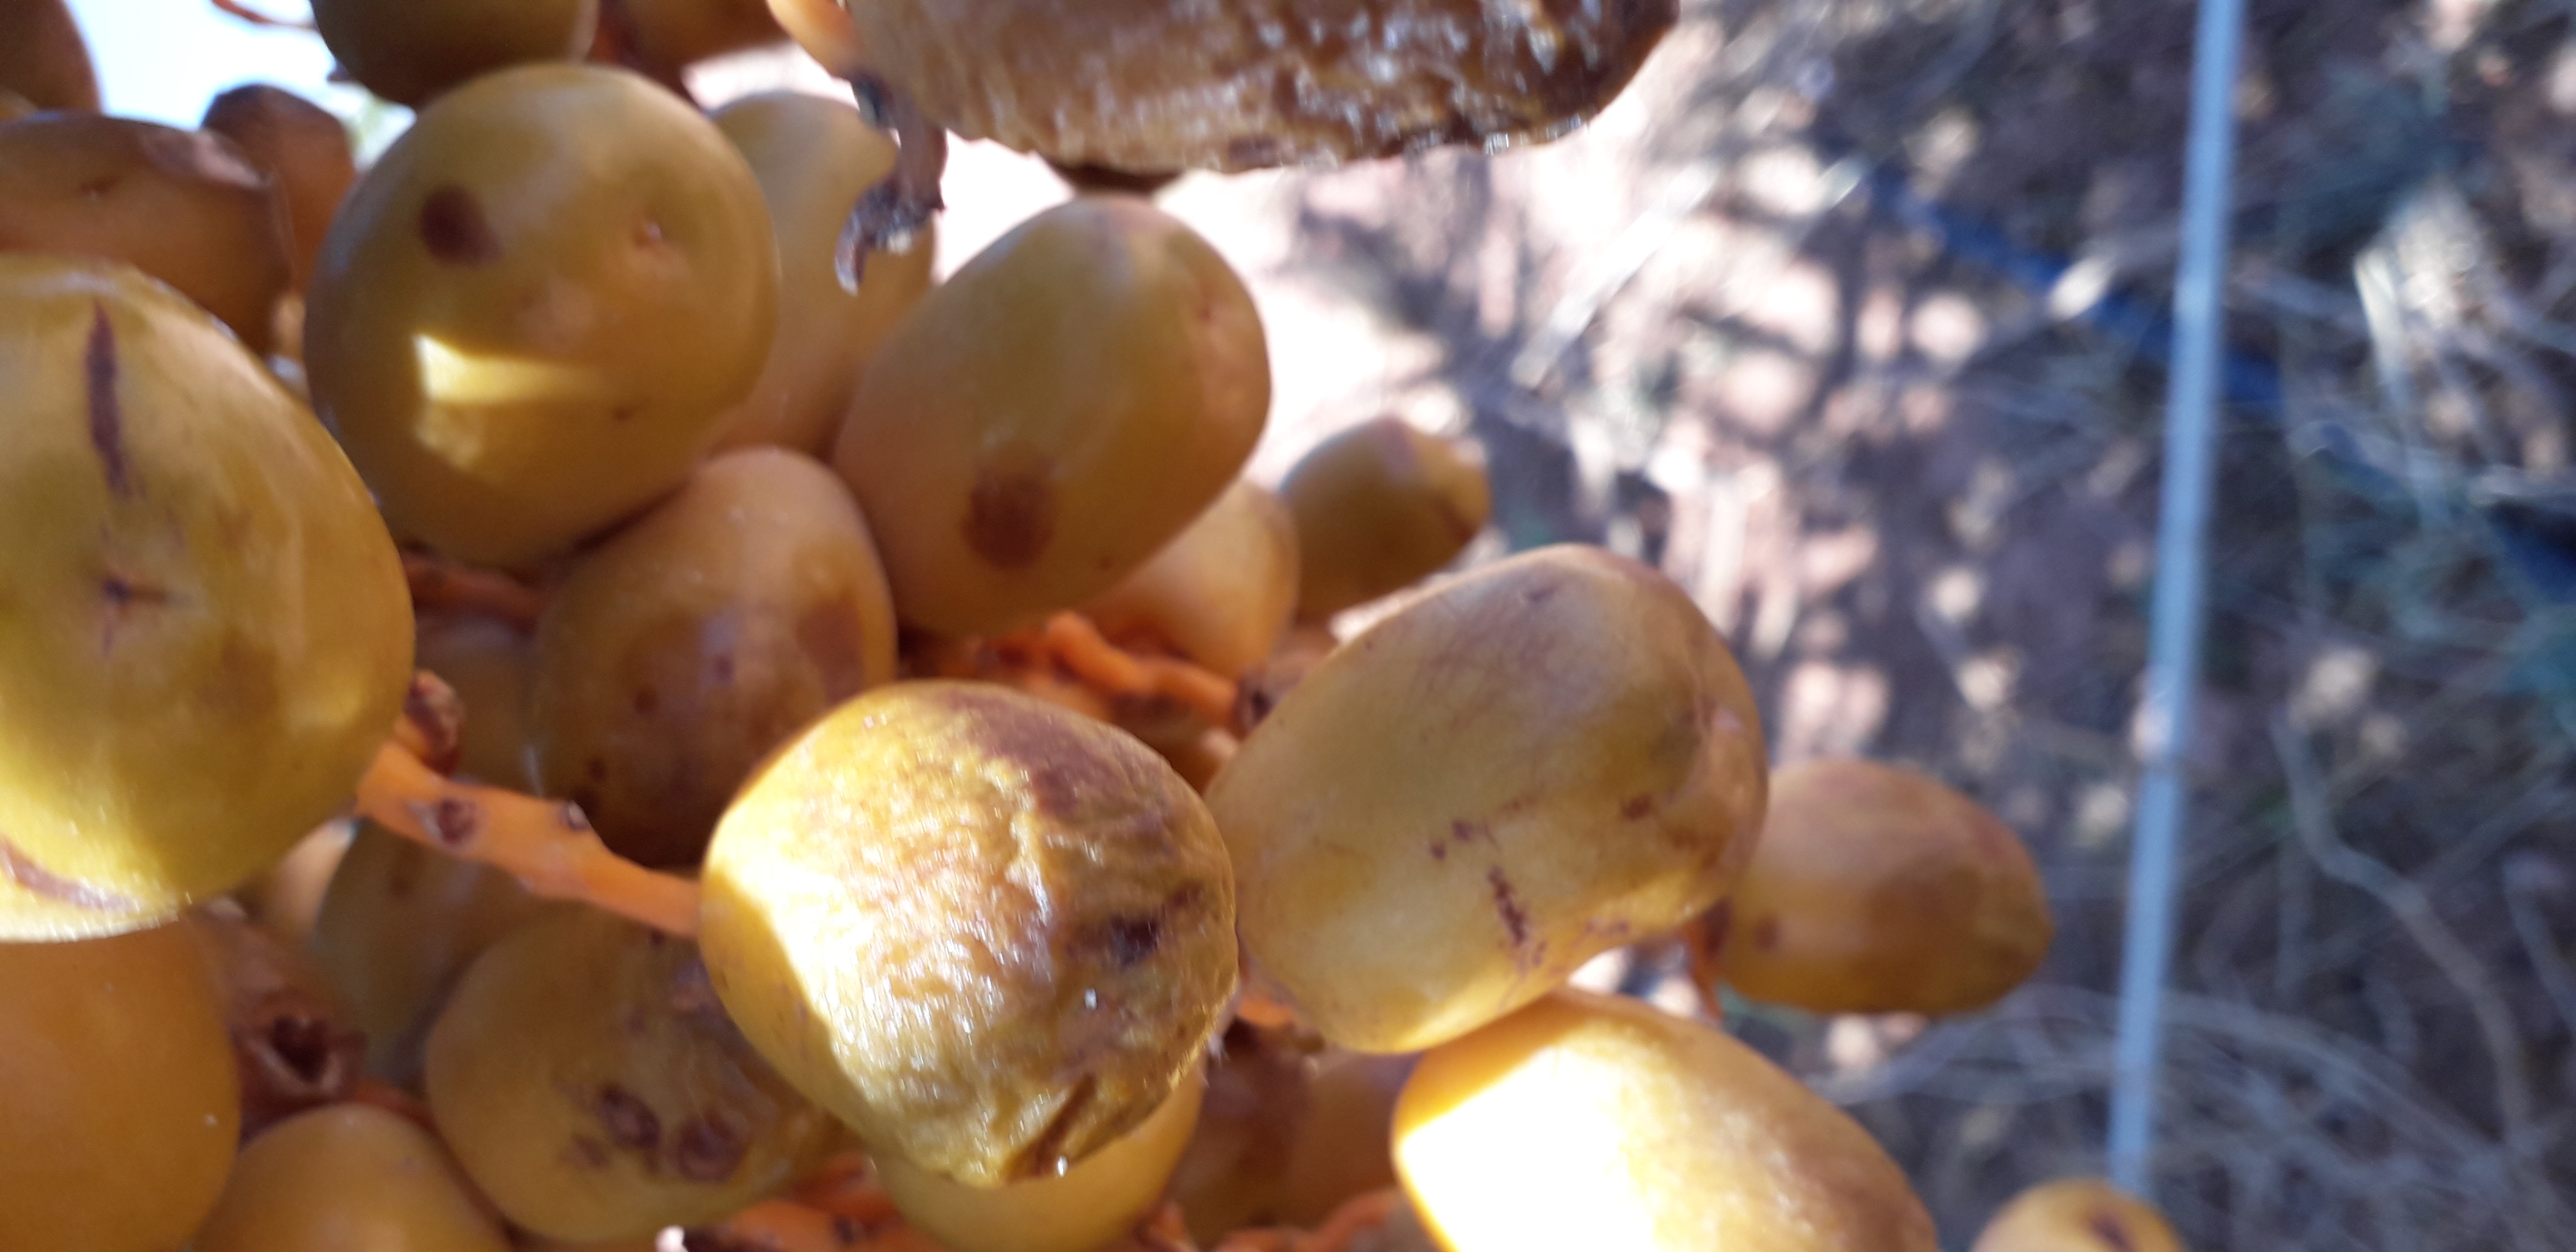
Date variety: Boufagous